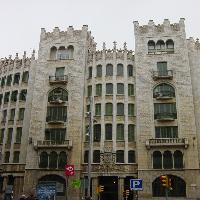
Weather: cloudy or overcast